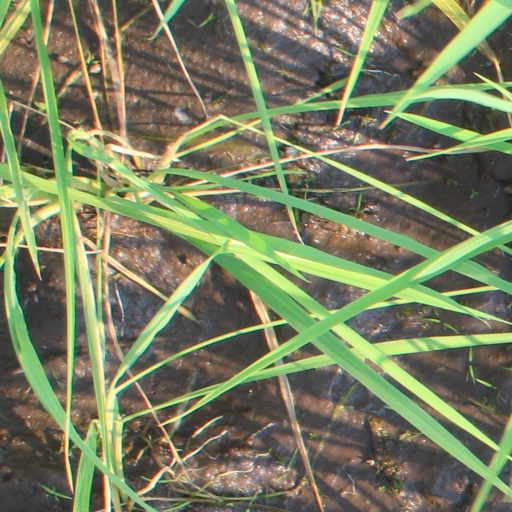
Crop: rice